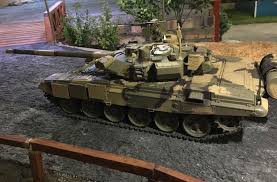
Label: Tank